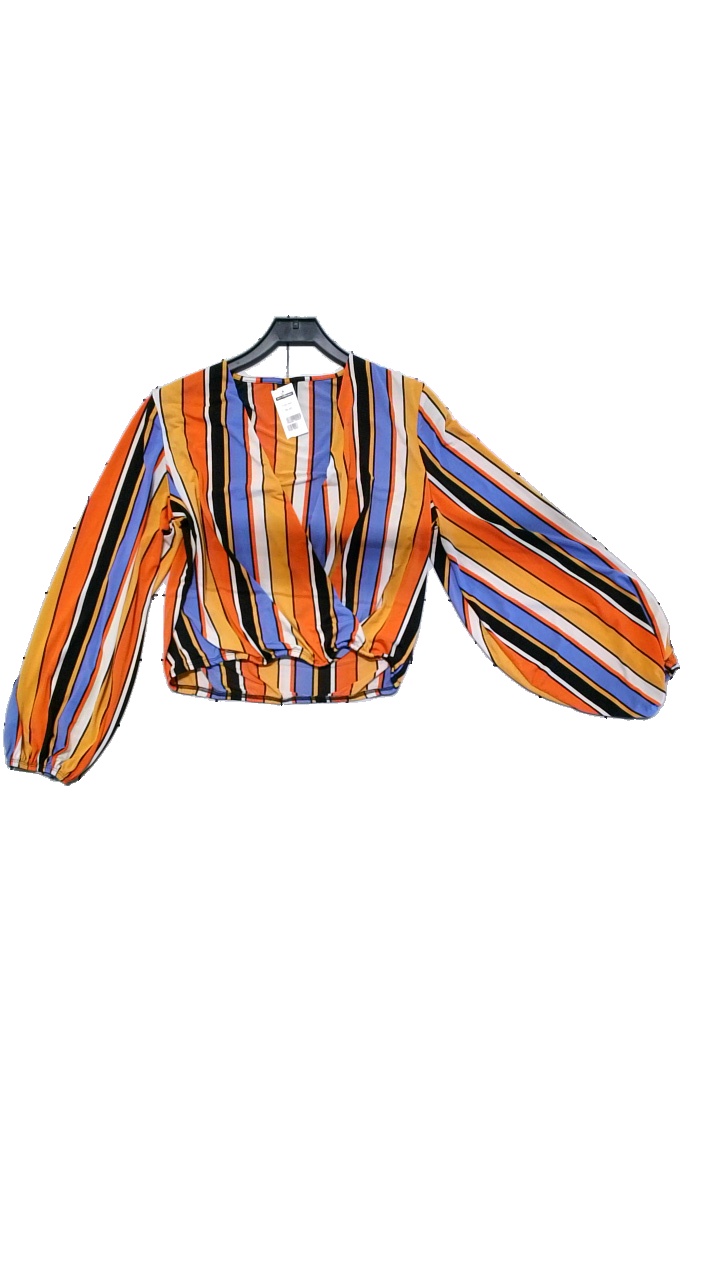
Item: Top (Ladies)
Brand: Gina Tricot
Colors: Multicolor, Orange, White, Blue
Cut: Loose
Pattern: Striped
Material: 95% polyester, 5% elastane
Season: All
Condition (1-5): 5
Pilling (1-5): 4
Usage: Reuse
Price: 50-100